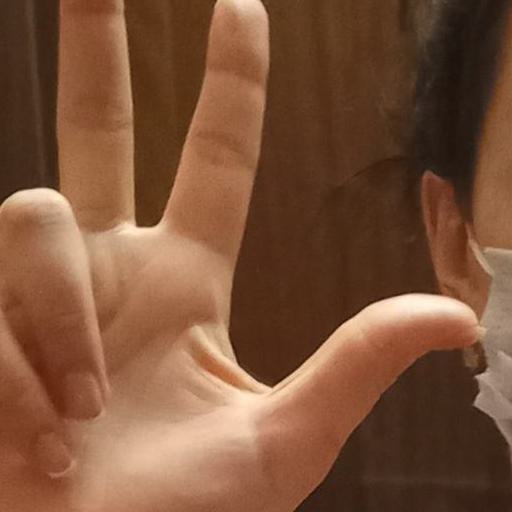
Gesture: three2